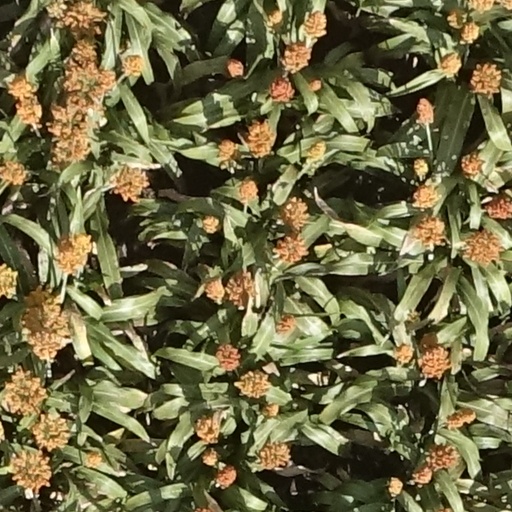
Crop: sorghum